Folk Orthodoxy

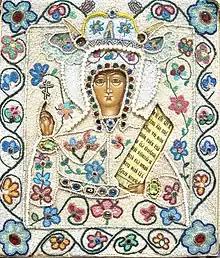
Icon "Paraskeva Friday" in the setting. Ural, around 1800

In Slavic folk tradition, Saint Blaise is the patron saint of cattle, "washing milk from cows" at the end of winter. Traditional representations of St. Blaise go back to the image of the Slavic cattle god Volos. The combination of the images of a pagan deity and a Christian saint in the popular consciousness was probably facilitated by the sonic proximity of their names. In Russia, with the Baptism of Russia churches of Saint Blasius were often erected on places of pagan worship of Volos.